List of Hawaii tornadoes

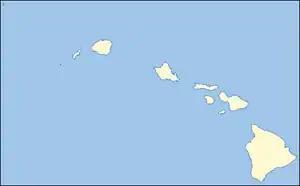
Map of several islands

The islands of Hawaii, situated in the Pacific Ocean, rarely experience tornadoes, averaging about one per year. The state ranks as the 48th most active in terms of touch downs, with 40 confirmed tornadoes since 1950. None of these tornadoes have caused loss of life and none exceeded F2 intensity. This list of tornadoes in the state is likely incomplete, as official records date back only to 1950 for tornadoes in the United States, and Hawaii did not become a state until August 1959.